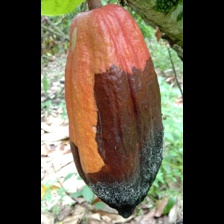
Label: phytophthora